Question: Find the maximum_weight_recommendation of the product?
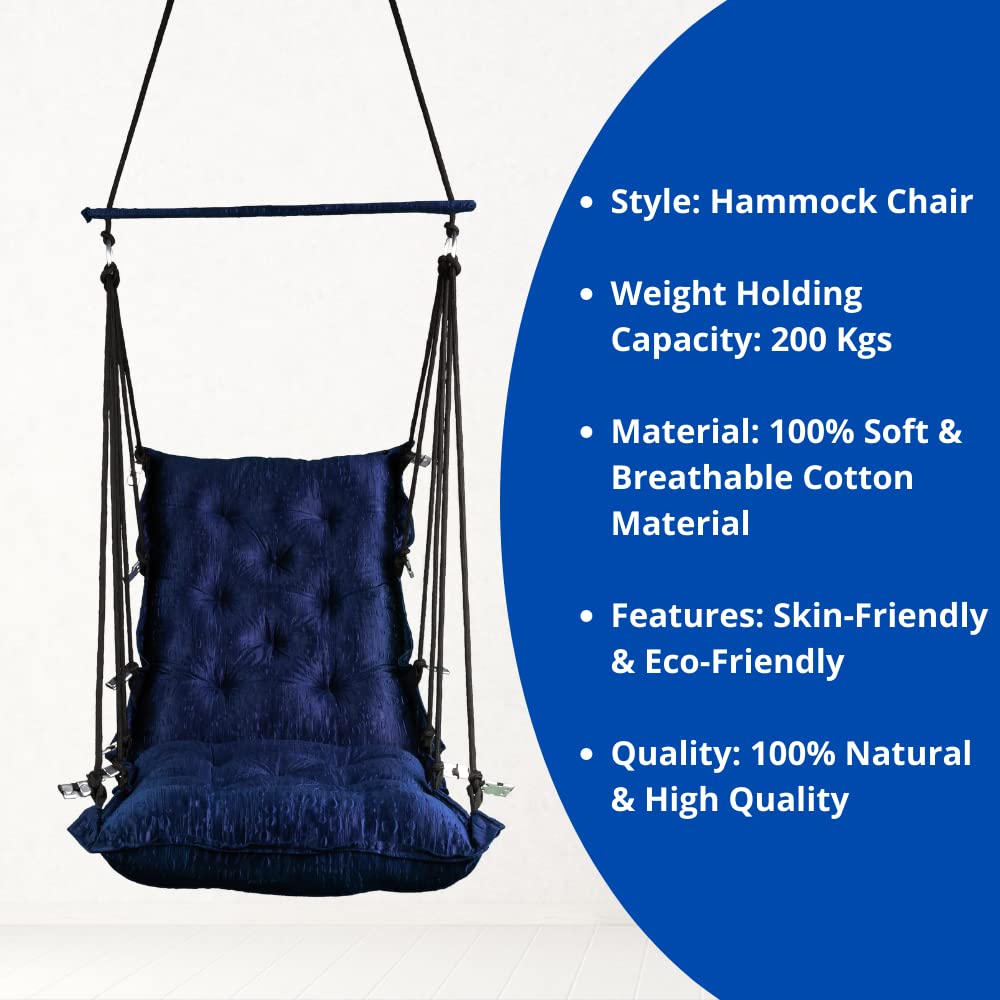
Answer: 200 kilogram